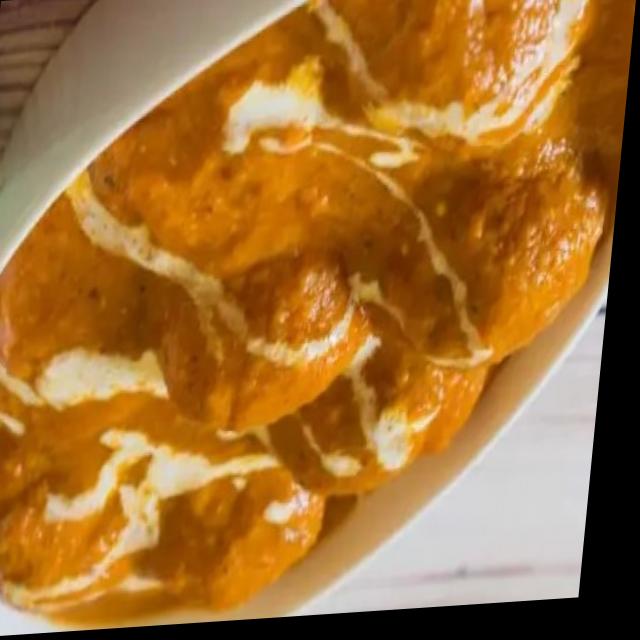
Dish: dum_aloo